Planet Her

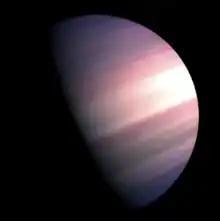
Doja Cat was inspired by the "lush looks" of TOI 1338b while envisioning the visual "Planet Her" concept.

Doja Cat has explained that "Planet Her" is "the center of the universe" where "all races of space exist and its where all species can kind of be in harmony there". She noted that by naming the album "Planet Her", she was "just trying to be cute" and clarified that it is not a planet for women nor a "feminist thing". The music videos for the singles from the album all occur on different locations on the planet, and aim to explore the respective aspects of these locations and what they mean. In an interview with iHeartRadio, she described the album as the most visually captivating project she has ever done, and noted that, because the album focuses on relationships, "it's not a huge statement, not a political statement. It's just "Planet Her", for girls".